Existentialism

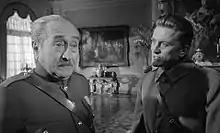
Adolphe Menjou ("left") and Kirk Douglas ("right") in "Paths of Glory" (1957)

Heidegger read Sartre's work and was initially impressed, commenting: "Here for the first time I encountered an independent thinker who, from the foundations up, has experienced the area out of which I think. Your work shows such an immediate comprehension of my philosophy as I have never before encountered." Later, however, in response to a question posed by his French follower Jean Beaufret, Heidegger distanced himself from Sartre's position and existentialism in general in his "Letter on Humanism". Heidegger's reputation continued to grow in France during the 1950s and 1960s. In the 1960s, Sartre attempted to reconcile existentialism and Marxism in his work "Critique of Dialectical Reason". A major theme throughout his writings was freedom and responsibility.